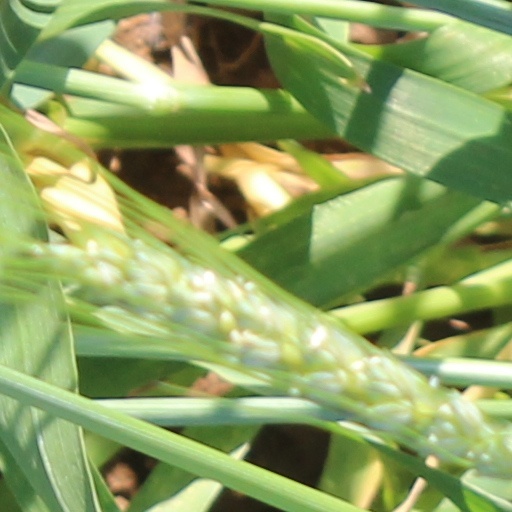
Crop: wheat